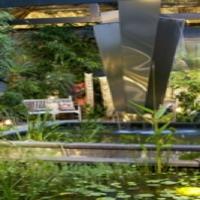
Weather: sun or clear